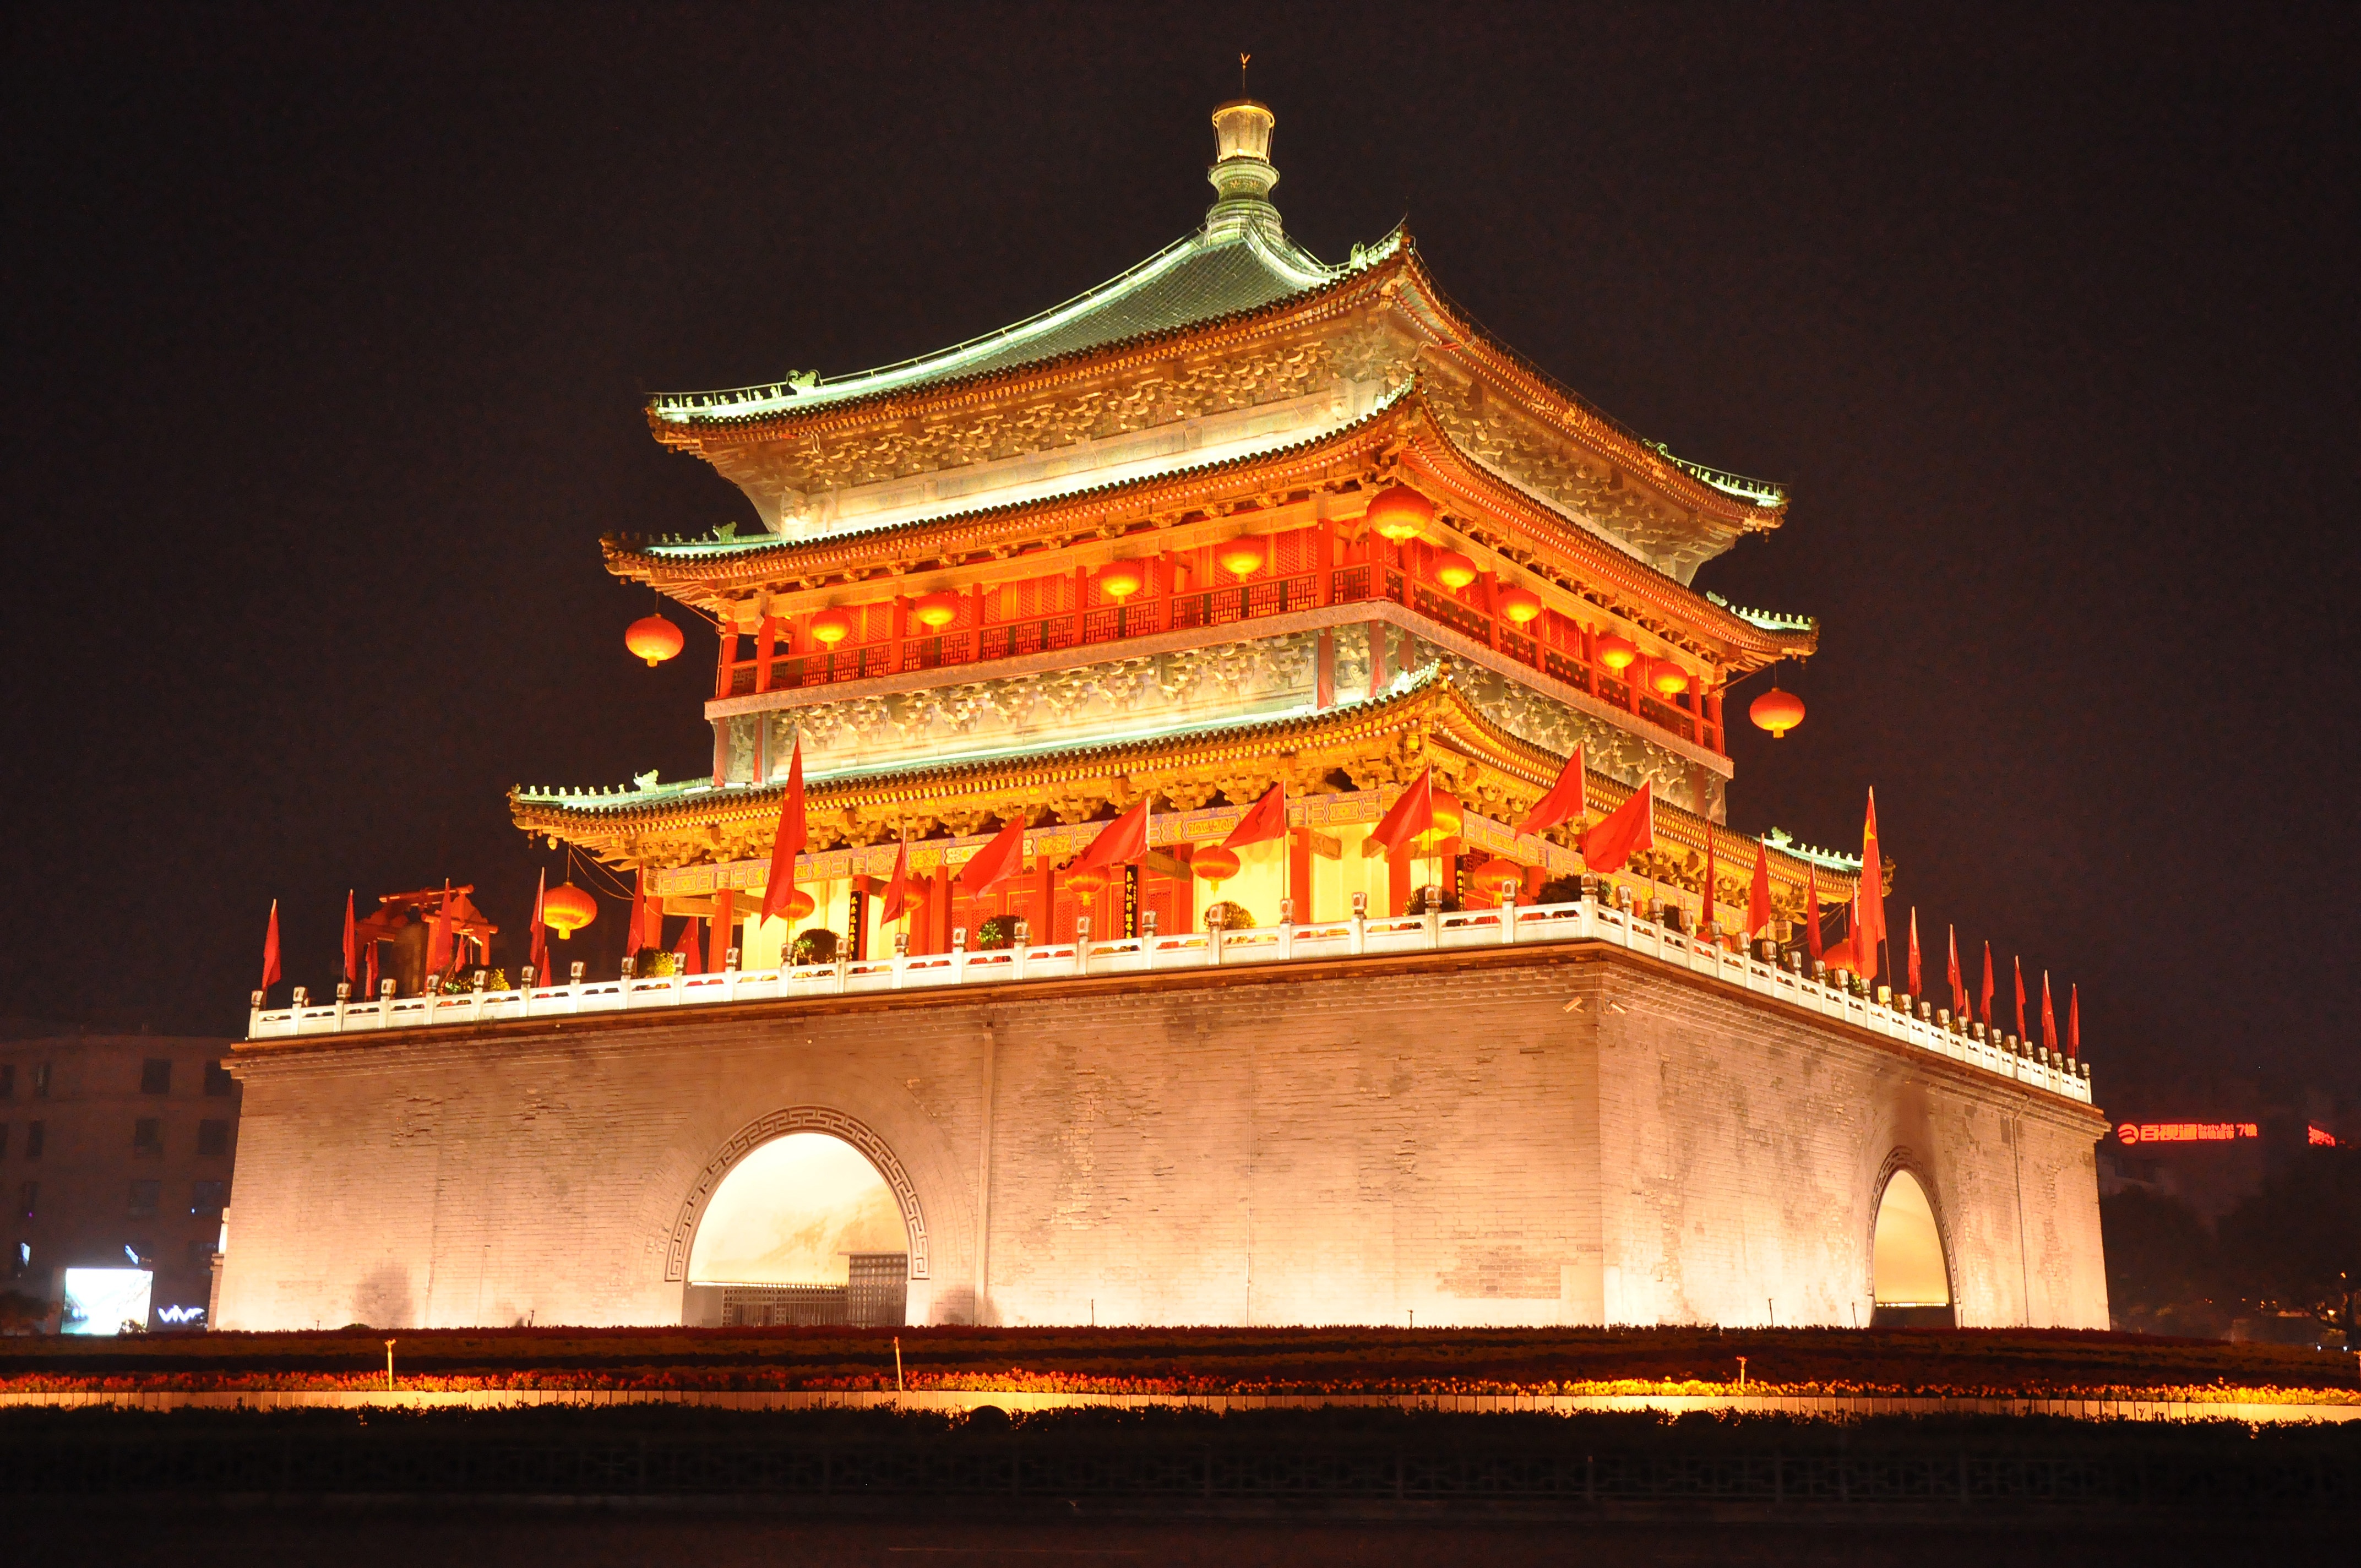
architecture, night, building, palace, tower, landmark, place of worship, temple, china, chinese architecture, pagoda